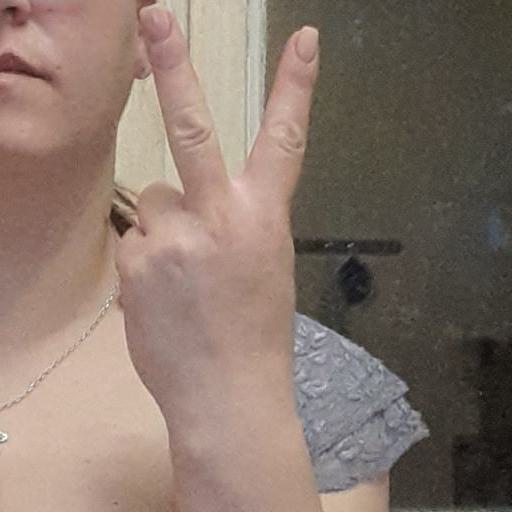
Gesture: peace_inverted